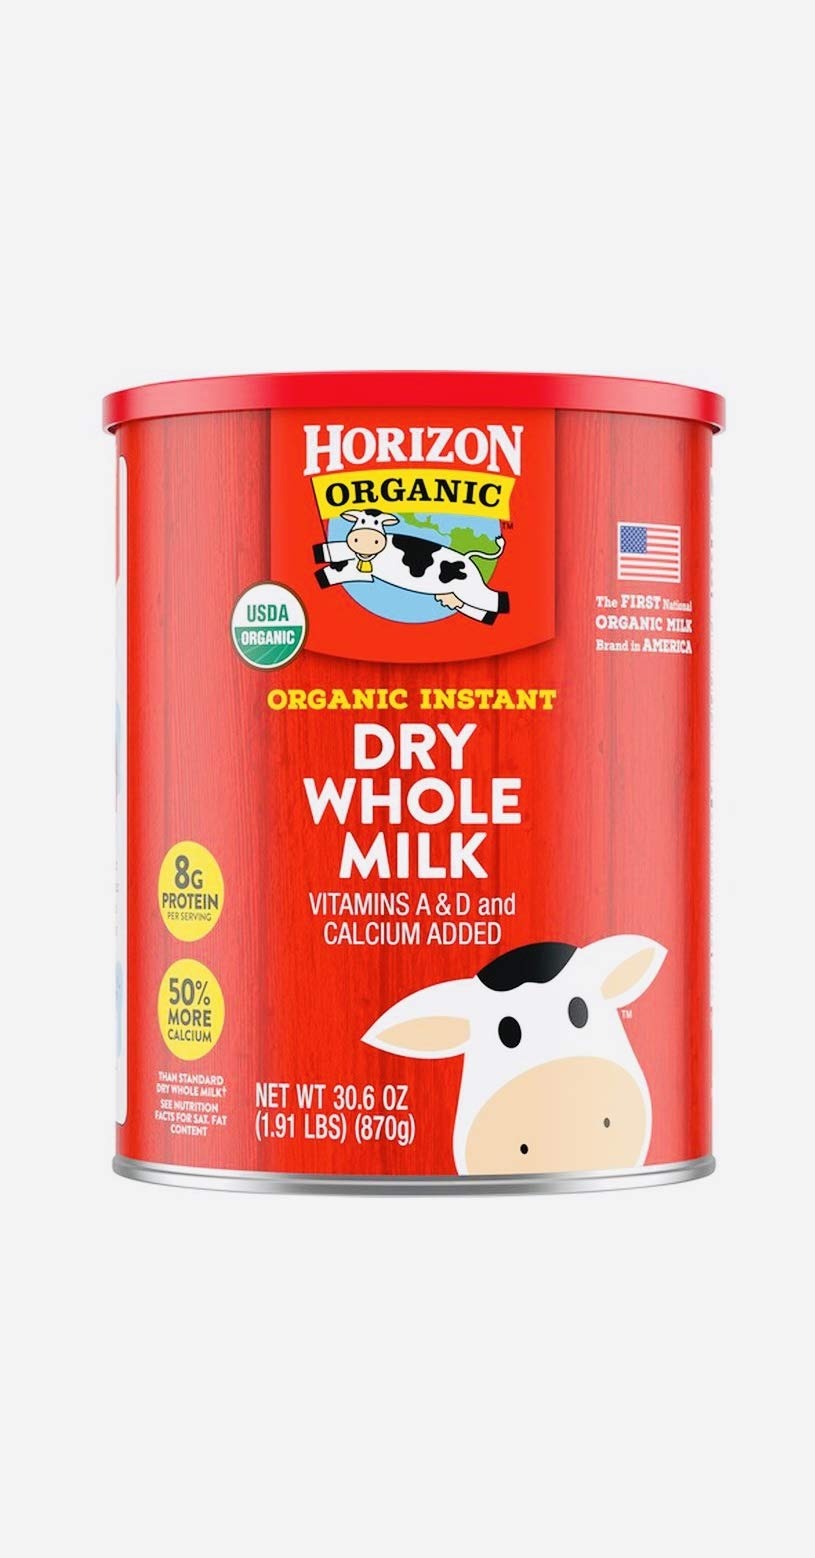
Item Name: Horizon Organic instant Dry Whole Milk 30.6
Bullet Point 1: 100% organic whole milk powder
Bullet Point 2: No antibiotics, growth hormones, or harmful pesticides used
Bullet Point 3: Convenient and easy to prepare, just mix with water
Bullet Point 4: Perfect for on-the-go, camping, or emergency food supply
Bullet Point 5: Adds creamy flavor and nutrition to recipes
Bullet Point 6: 30.6 ounces per jar
Bullet Point 7: Rich and creamy milk experience
Bullet Point 8: Sourced from organic farms where cows are raised with care
Bullet Point 9: USDA certified organic
Bullet Point 10: No artificial colors, flavors, or preservatives
Product Description: Get a rich and creamy milk experience anytime, anywhere with Horizon Organic Instant Dry Whole Milk! Each jar contains 30.6 ounces of wholesome and nutritious whole milk powder, sourced from organic farms where cows are raised with care and without the use of antibiotics, growth hormones, or dangerous pesticides. Simply mix with water to make a delicious glass of milk or add to your favorite recipes for added flavor and nutrition. Perfect for on-the-go, camping, or for stocking your pantry for emergencies. Try it now and taste the difference of organic milk!
Value: 30.6
Unit: Ounce

Price: 26.605